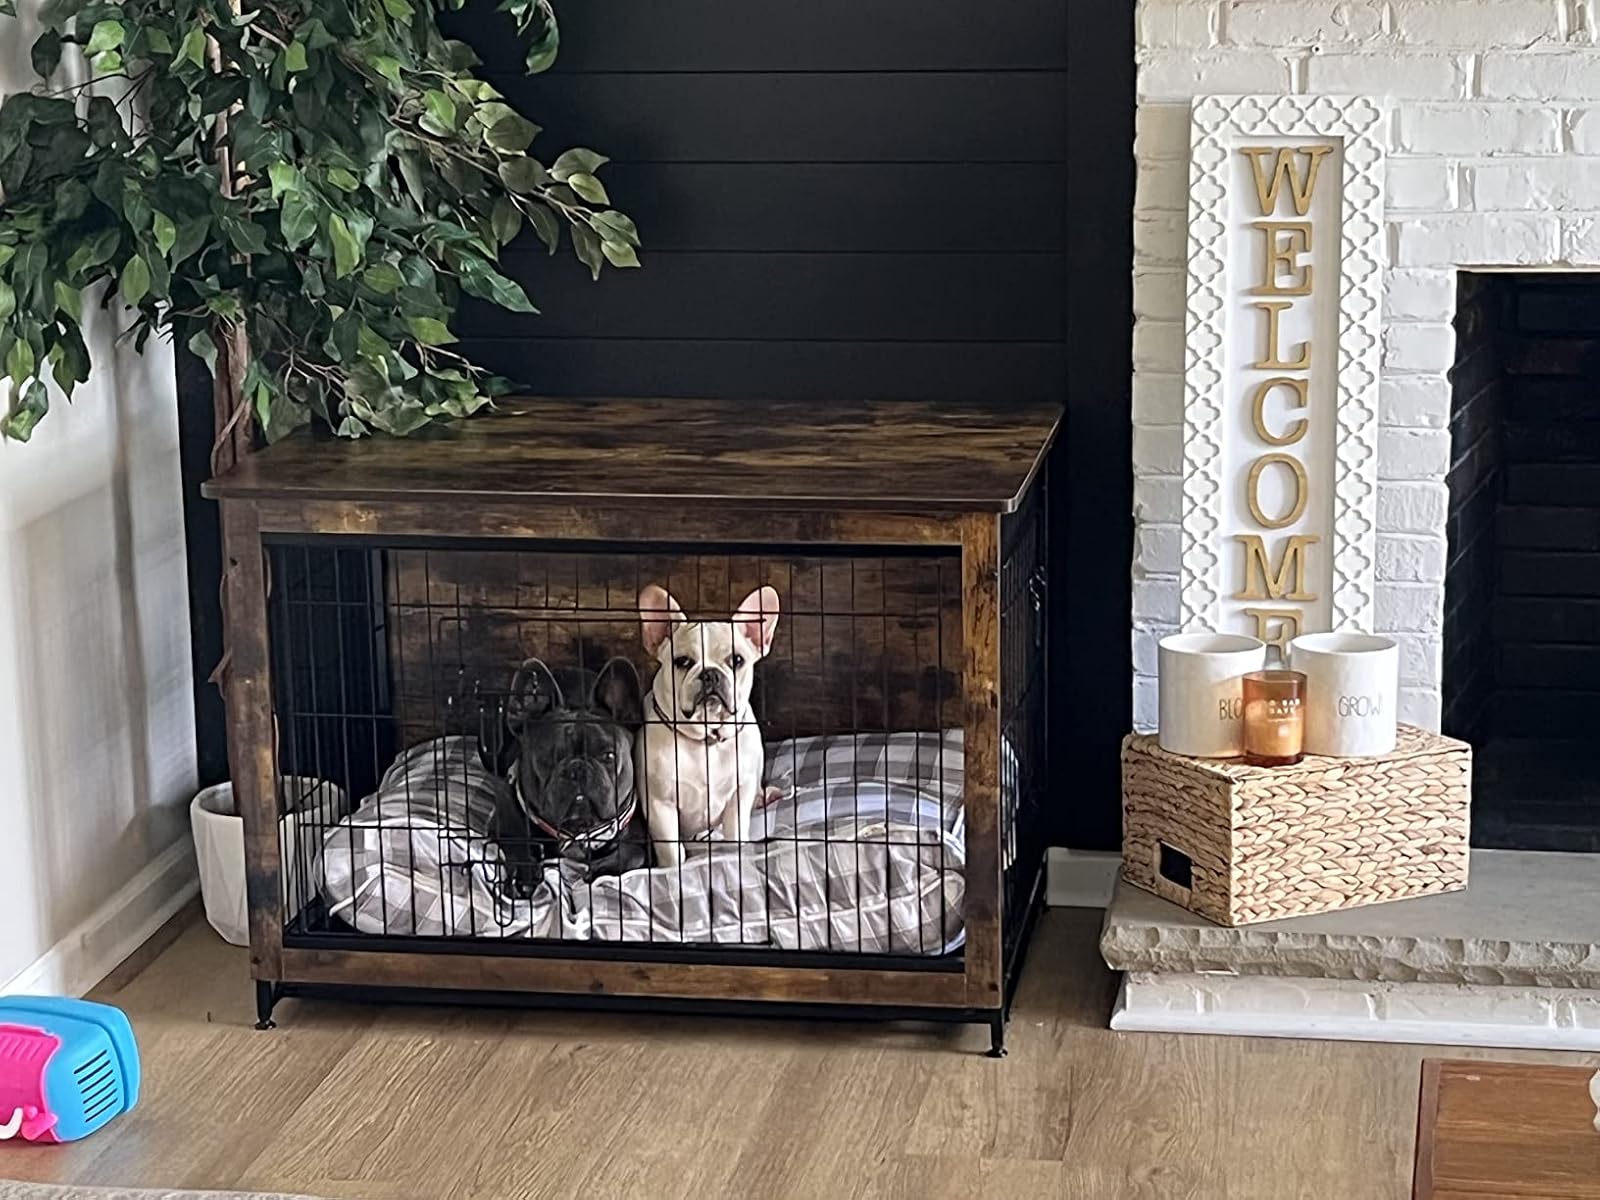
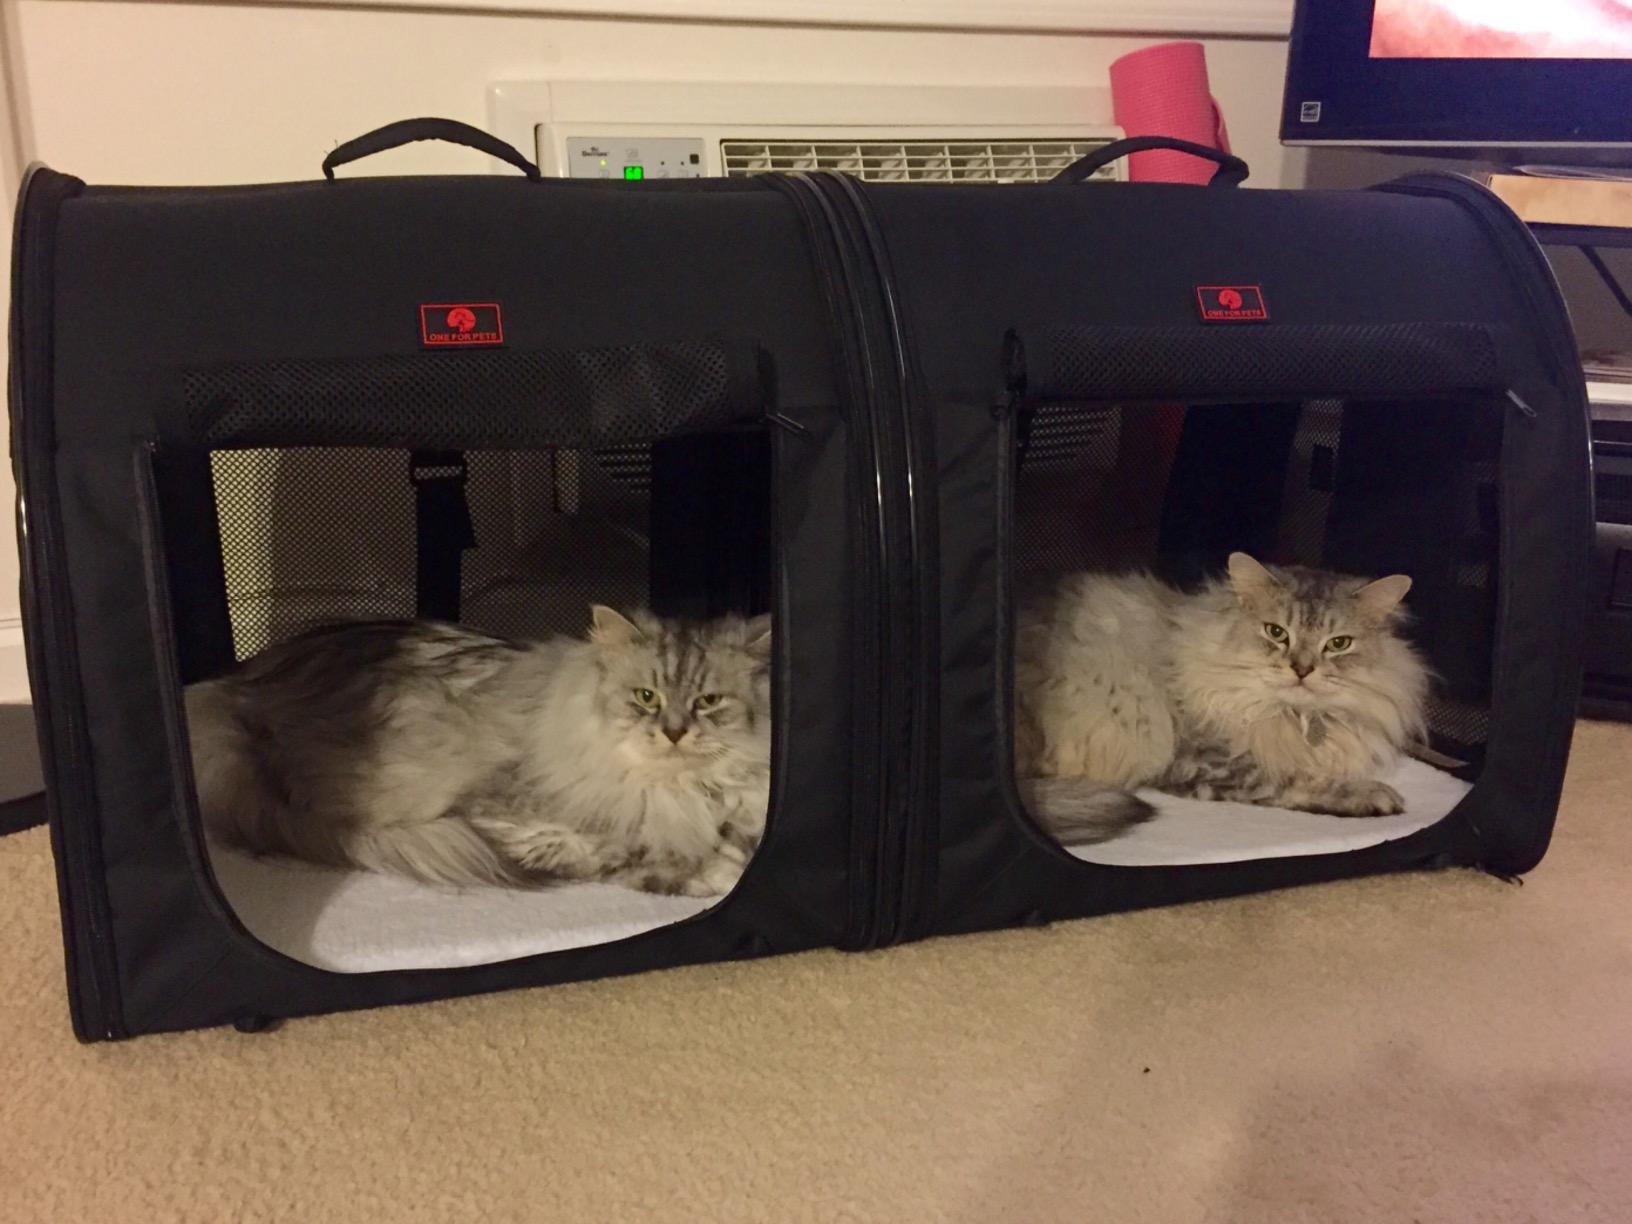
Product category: items_kennel
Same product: no